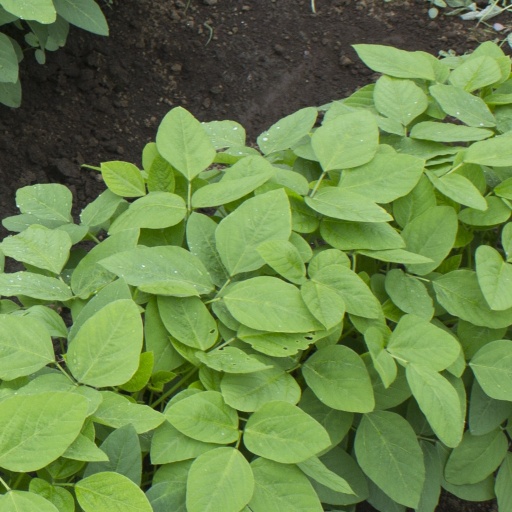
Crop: soybean